Commitment Hour

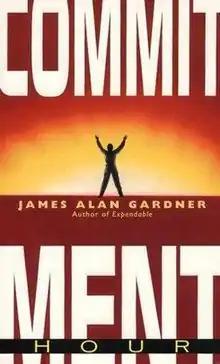
First edition

Commitment Hour is a science fiction novel by Canadian writer James Alan Gardner, published in 1998. The novel is set in Gardner's "League of Peoples's" futuristic universe, and plays out in the small, isolated village of Tober Cove. Set on post-apocalyptic Earth, Tober Cove most resembles a rural, seventeenth century fishing village, with one exception: every year, everyone below the age of 21 changes gender. At the age of twenty-one, the people of the village must "commit" to being male, female or both in the form of a Hermaphrodite (a 'Neut'), forever. "Commitment Hour" follows the day leading up to the main character's hour of commitment.